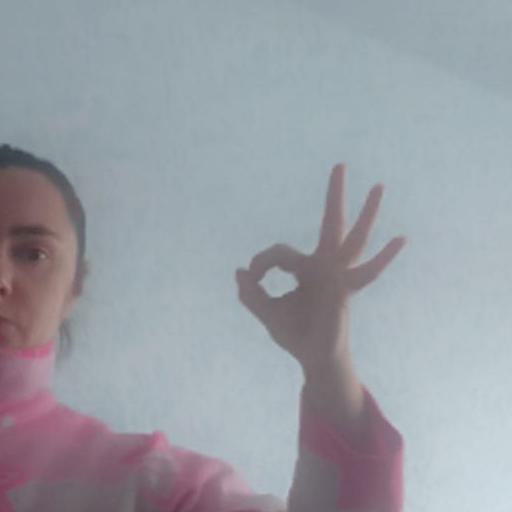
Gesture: ok